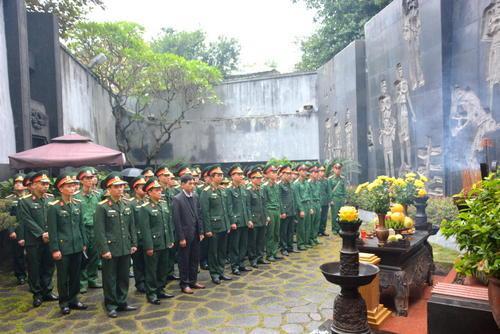
có nhiều đồng chí công an xuất hiện ở khu tưởng niệm